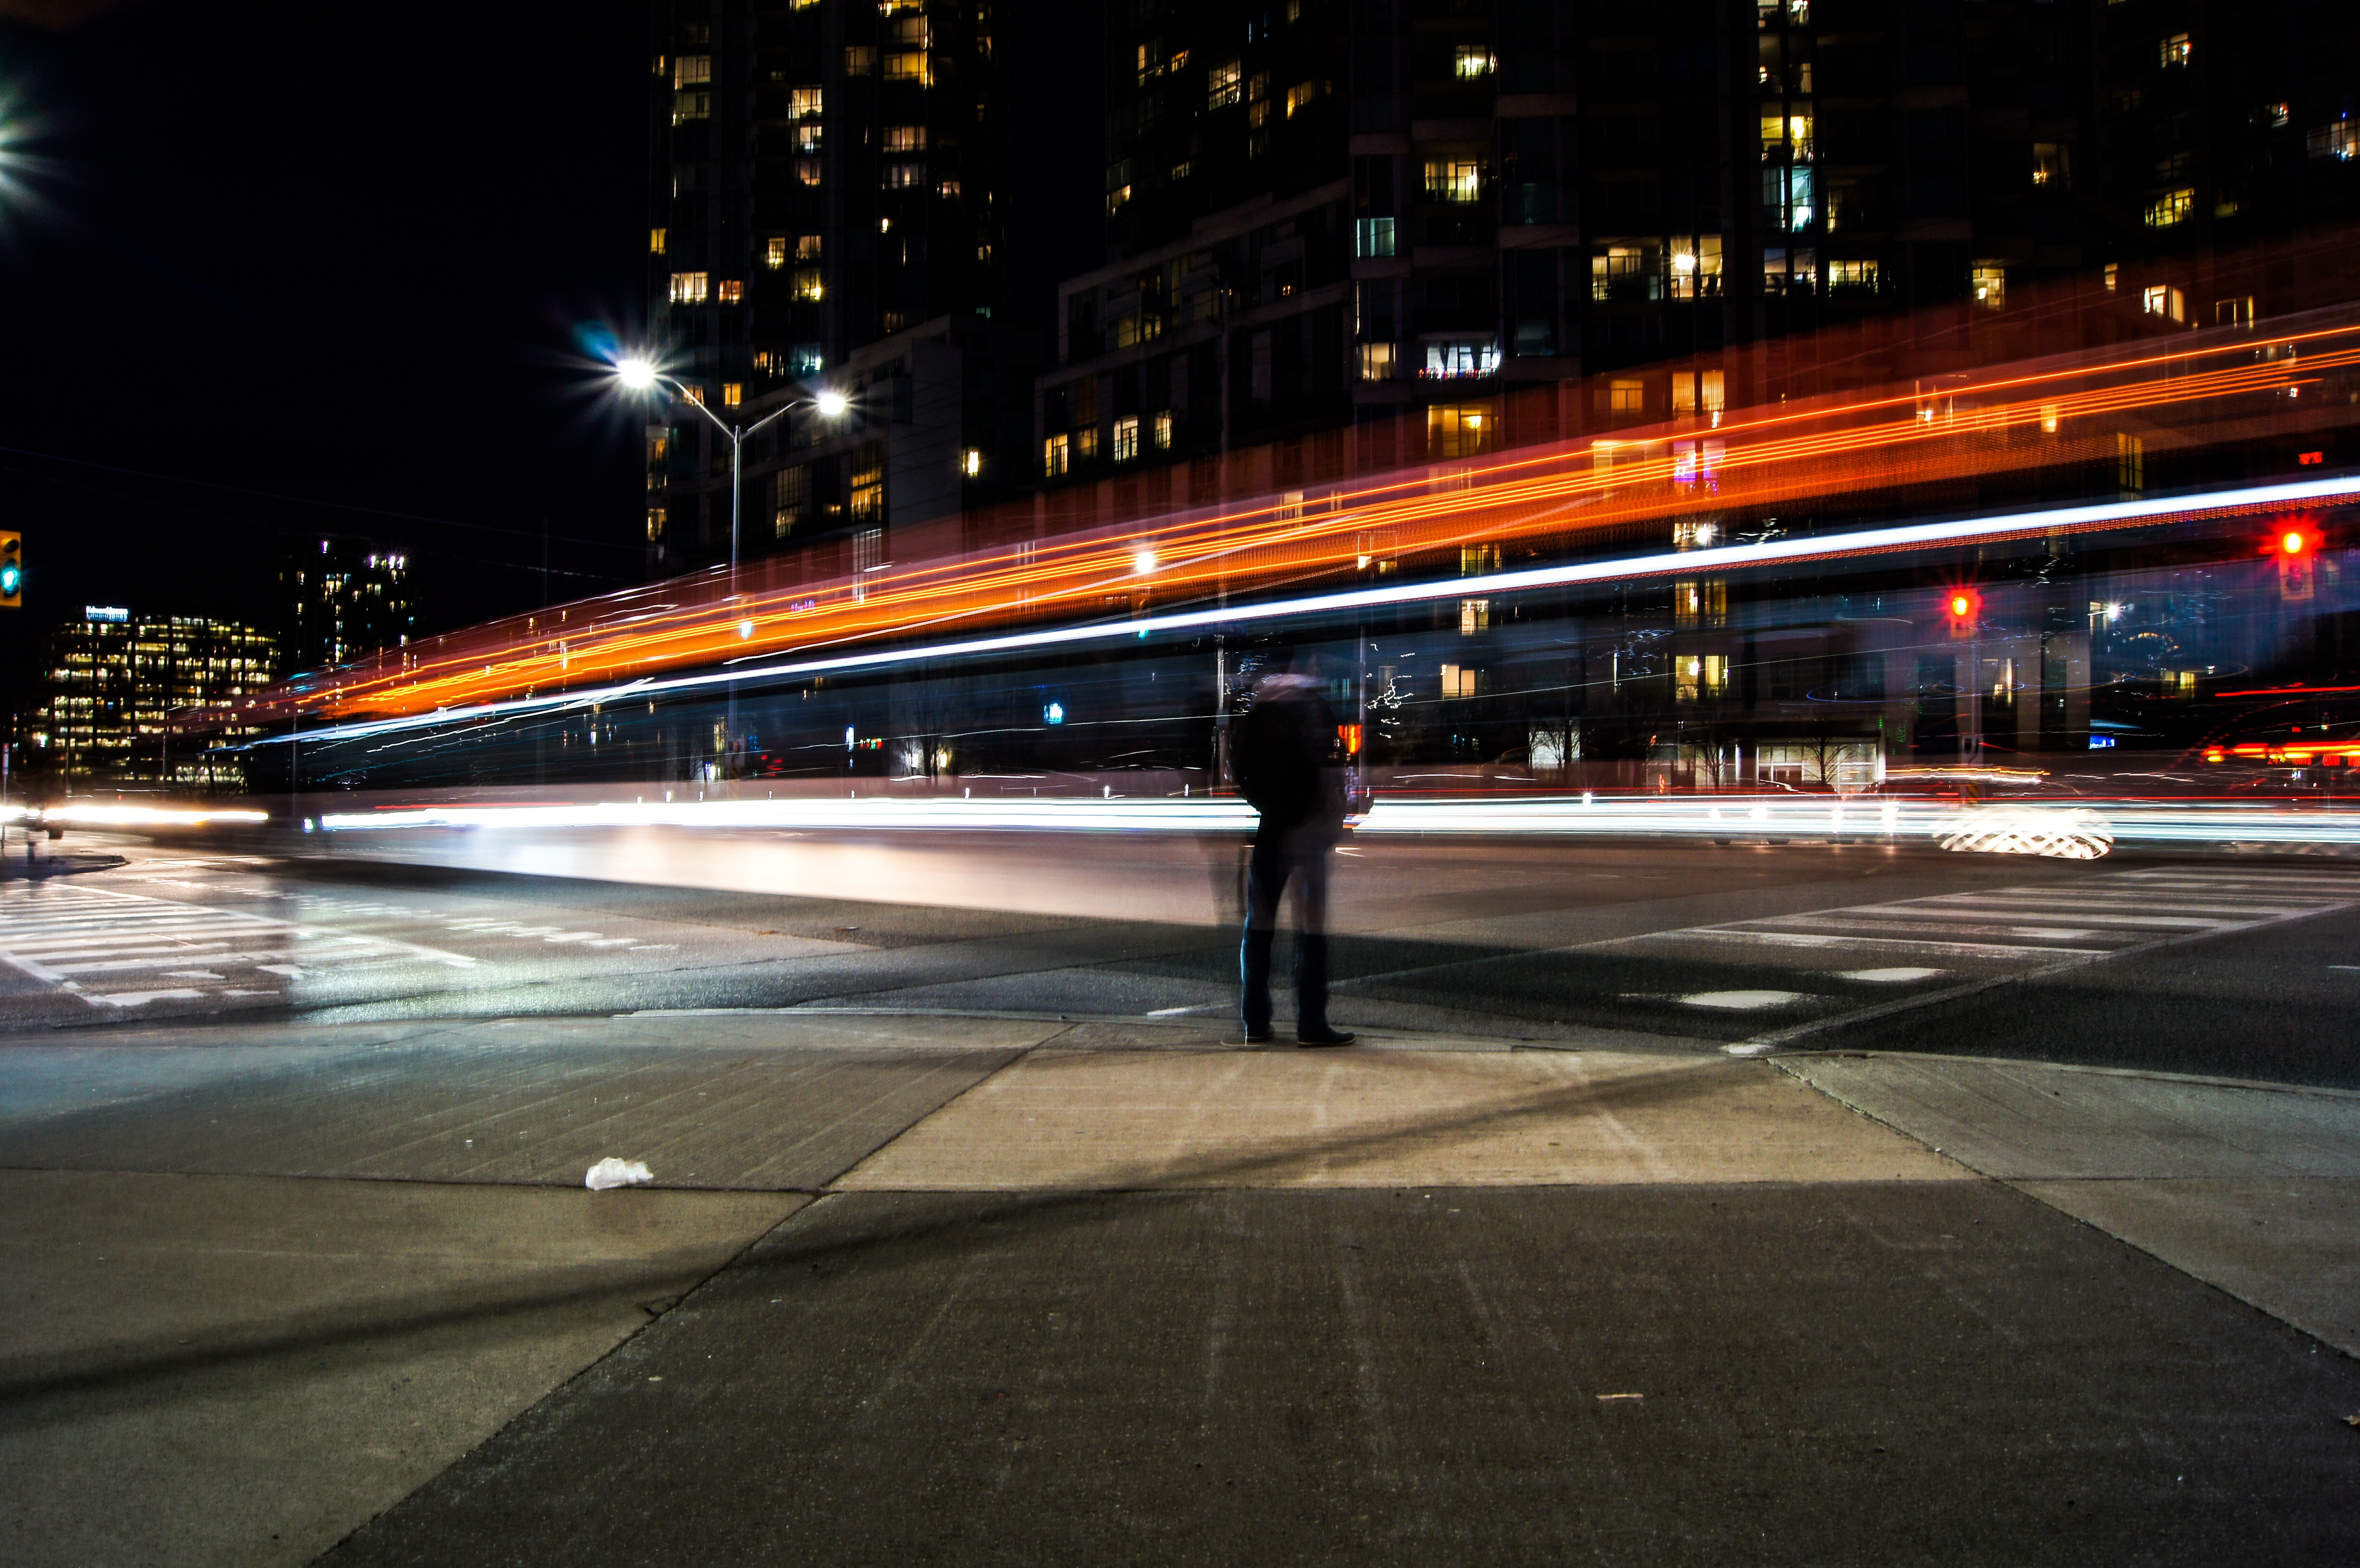
light, sky, road, bridge, traffic, street, car, night, highway, city, asphalt, downtown, evening, reflection, darkness, street light, lane, lighting, infrastructure, metropolis, urban area, mode of transport, metropolitan area, fixed link